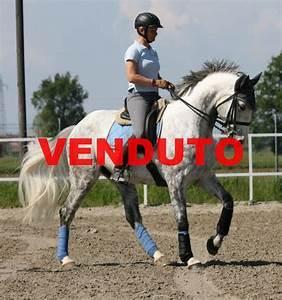
horse